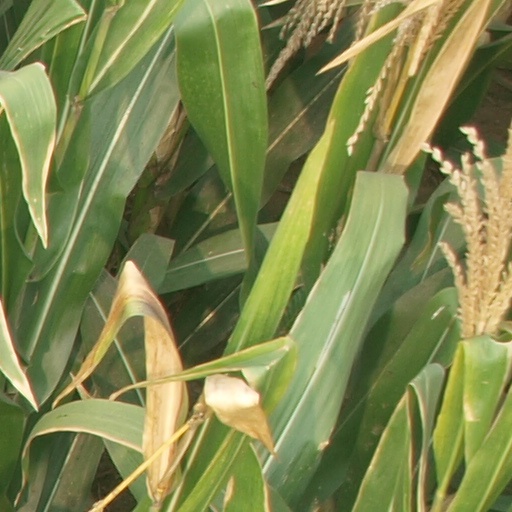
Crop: maize; corn